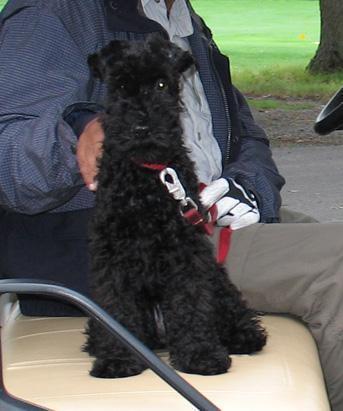
Kerry_blue_terrier